C17orf53

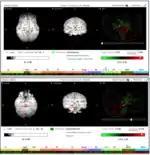

The coding region of C17orf53 consists of 2699 base pairs and encodes for a protein that is 647 amino acids long. Per NCBI AceView, the transcription of C17orf53 produces nine alternatively spliced mRNAs and 17 distinct gt-ag introns Of these nine alternatively spliced variants four distinct protein products are formed.